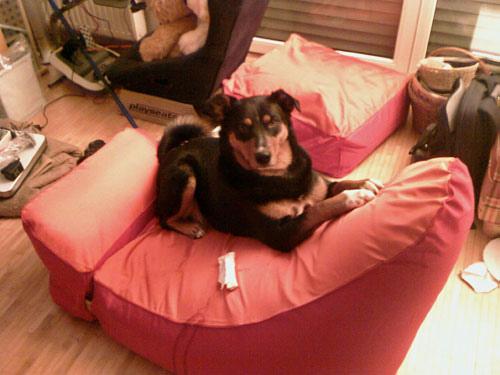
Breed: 234-n000091-Appenzeller